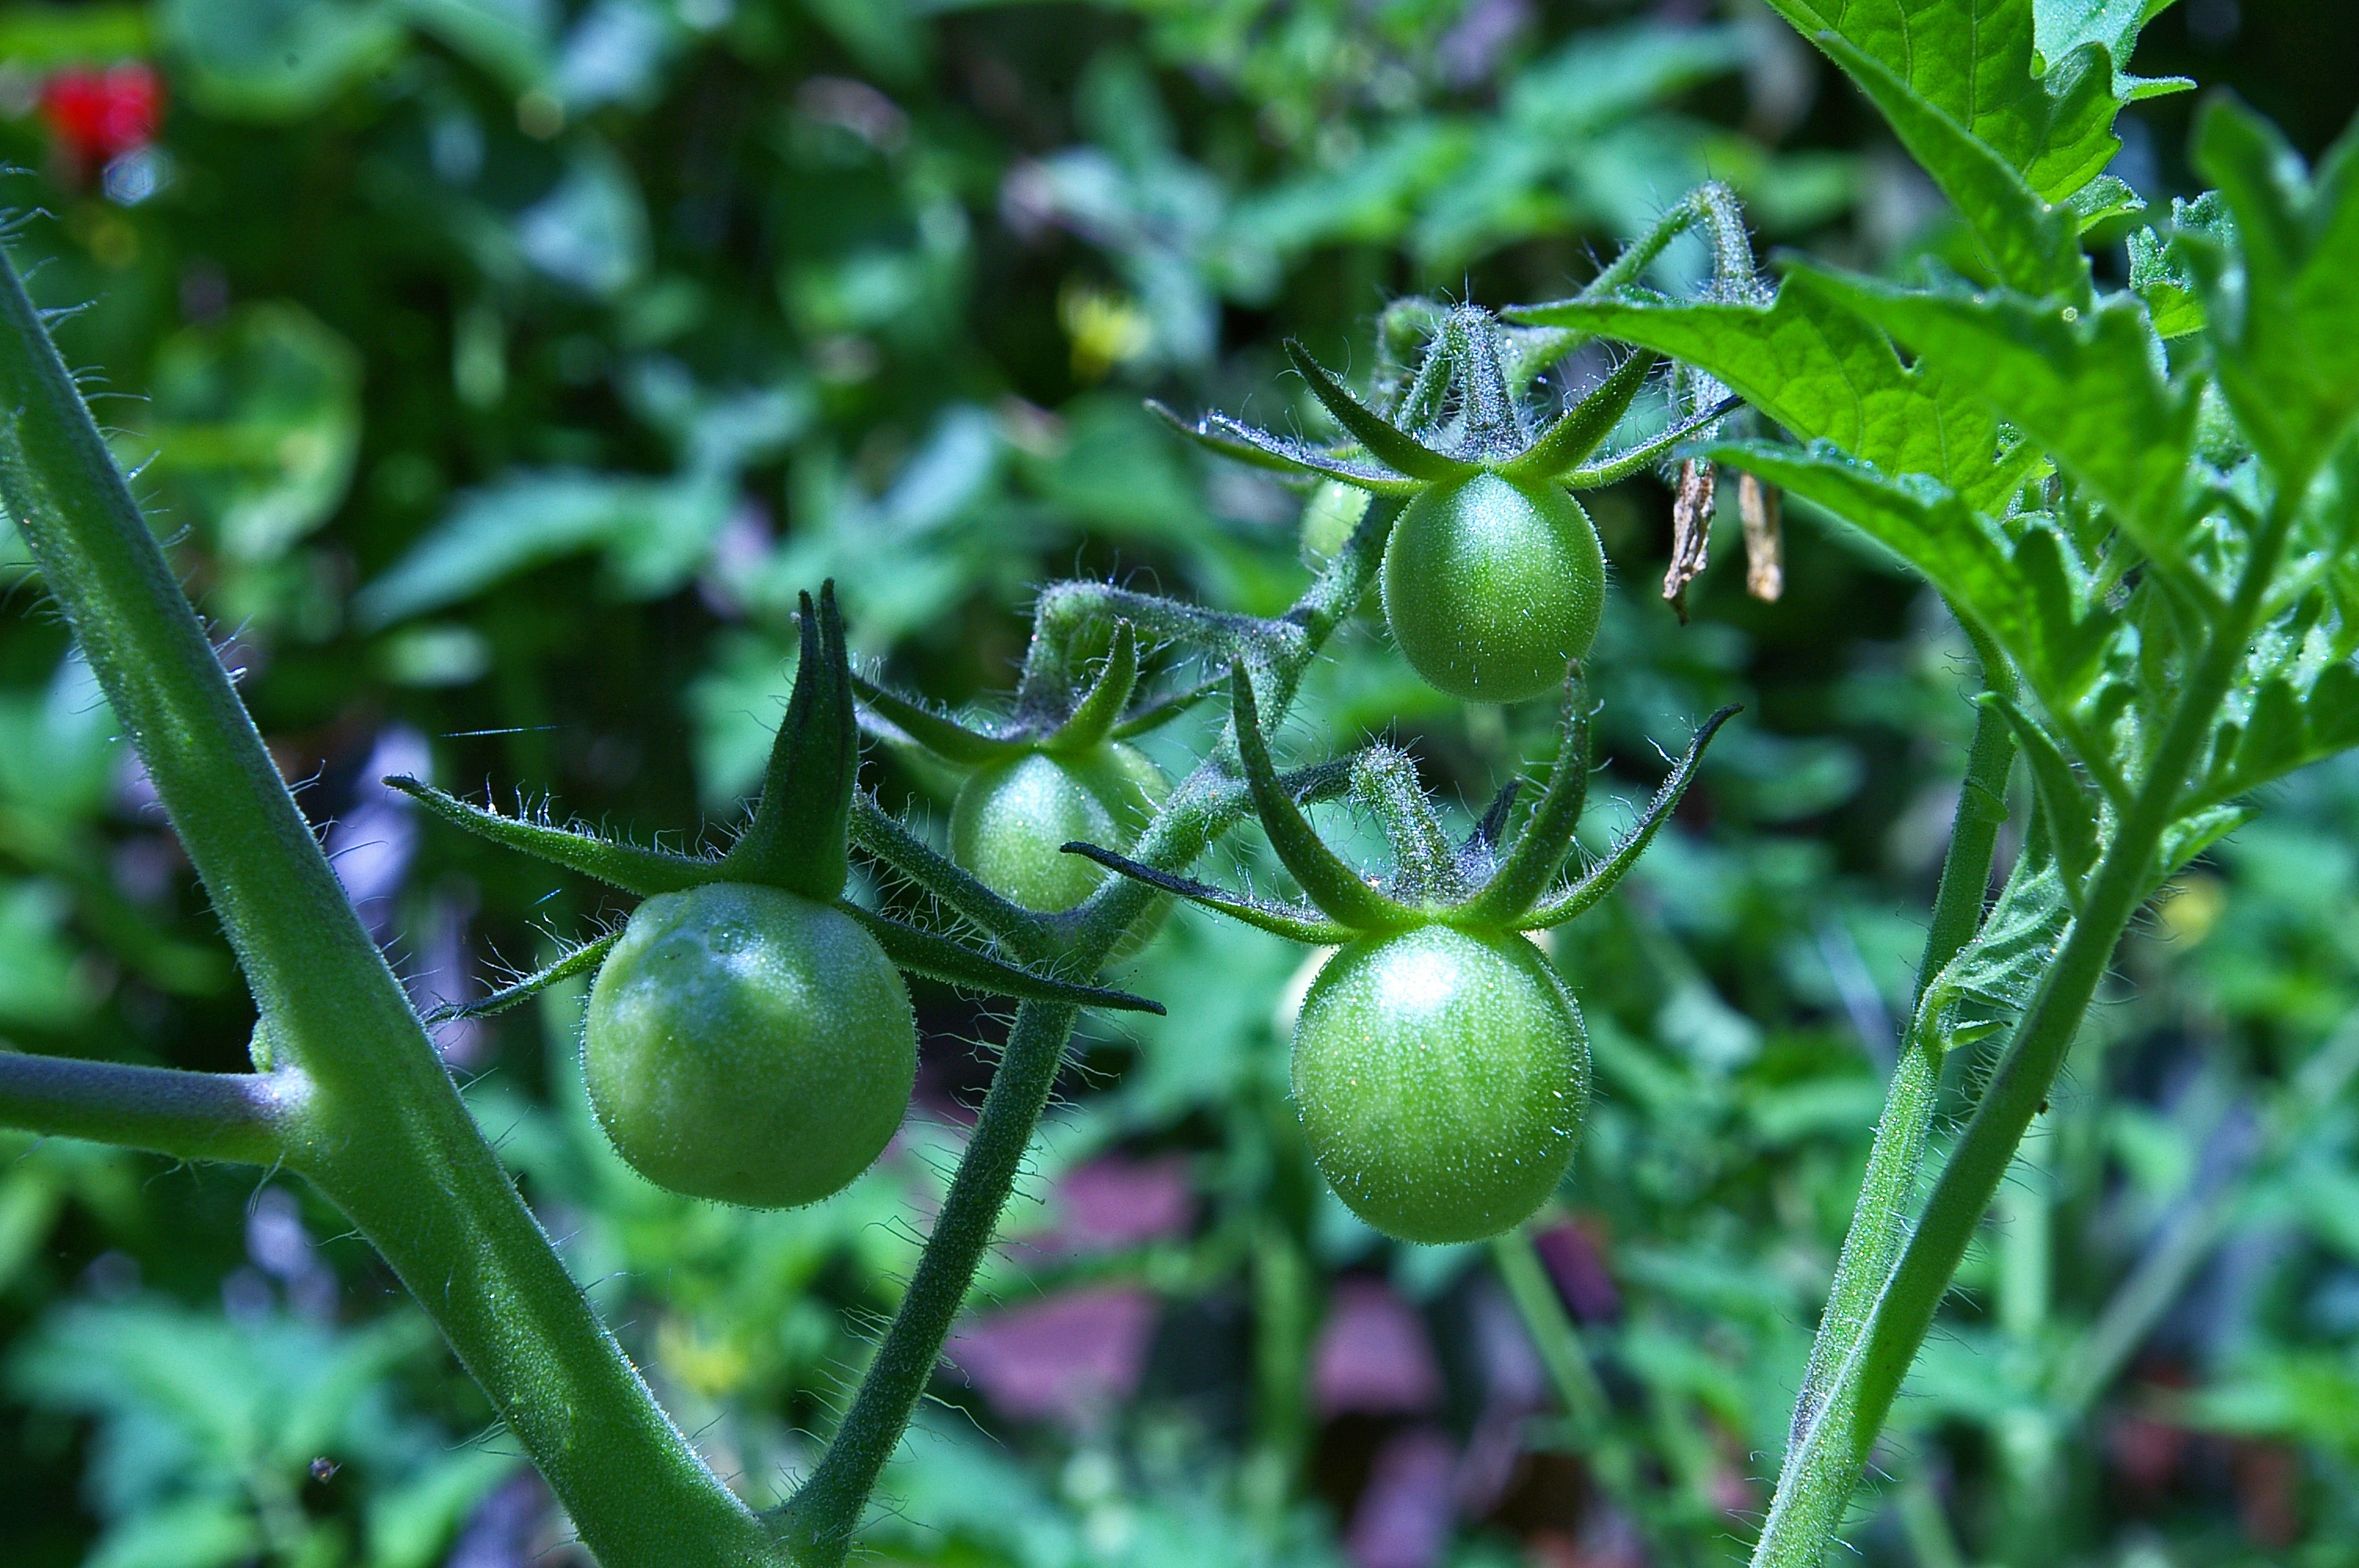
nature, plant, fruit, flower, food, salad, green, produce, vegetable, crop, botany, garden, healthy, flora, tomato, wildflower, cultivation, vegetables, tomatoes, cherry, immature, macro photography, infructescence, vegetable garden, flowering plant, vegetable plant, vegetable patch, vegetable growing, nachtschattengew chs, panicle, trusses, allotment, fried green tomatoes, unripe tomatoes, naschtomaten, tomato shrub, bush tomatoes, home garden, tomatenrispe, land plant, potato and tomato genus